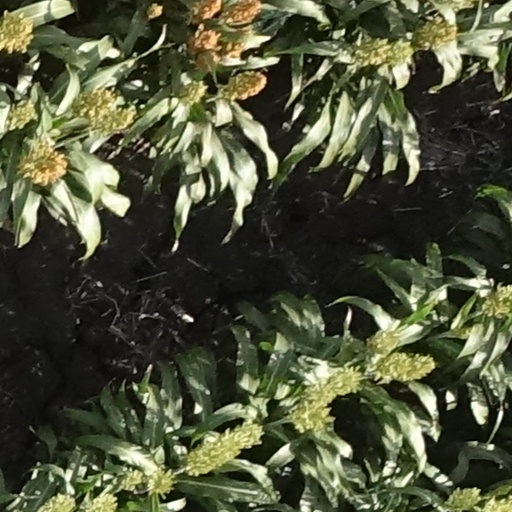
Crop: sorghum